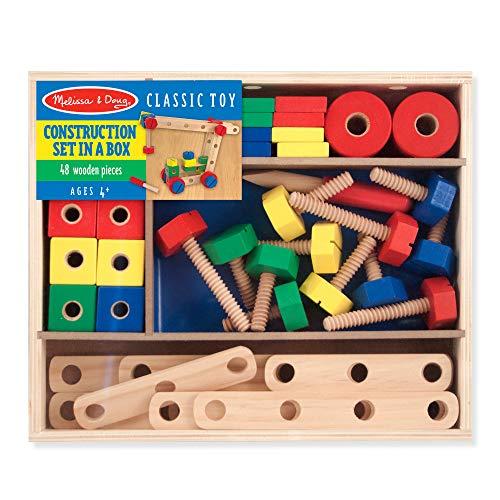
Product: Melissa & Doug Wooden Construction Building Set in a Box (Developmental Toy, 48 Pieces, Great Gift for Girls and Boys - Best for 4, 5 and 6 Year Olds)
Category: Toys & Games | Building Toys | Building Sets
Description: CONSTRUCTION BUILDING SET: The Melissa and Doug Wooden Construction Building Set in a Box comes with 48 wooden pieces including nuts, bolts, drilled bars to connect, and a child-size screwdriver to help budding builders get the job done.
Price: $16.99
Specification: ProductDimensions:12x10x2inches|ItemWeight:2pounds|ShippingWeight:2pounds(Viewshippingratesandpolicies)|DomesticShipping:ItemcanbeshippedwithinU.S.|InternationalShipping:ThisitemcanbeshippedtoselectcountriesoutsideoftheU.S.LearnMore|ASIN:B00D3IMEUA|Itemmodelnumber:5151|Manufacturerrecommendedage:4-6years